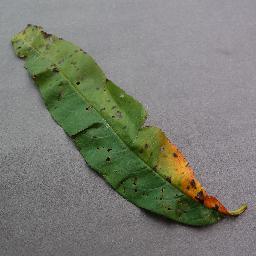
Label: Peach___Bacterial_spot